The White Abacus

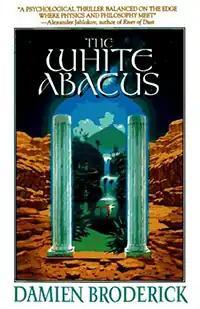
"The White Abacus" trade paperback edition cover.

The White Abacus is a 1997 science fiction novel by Damien Broderick. It follows the story of Telmah Lord Cima who travels to Earth from a far-off world and becomes friends with a computer-augmented being called Ratio.